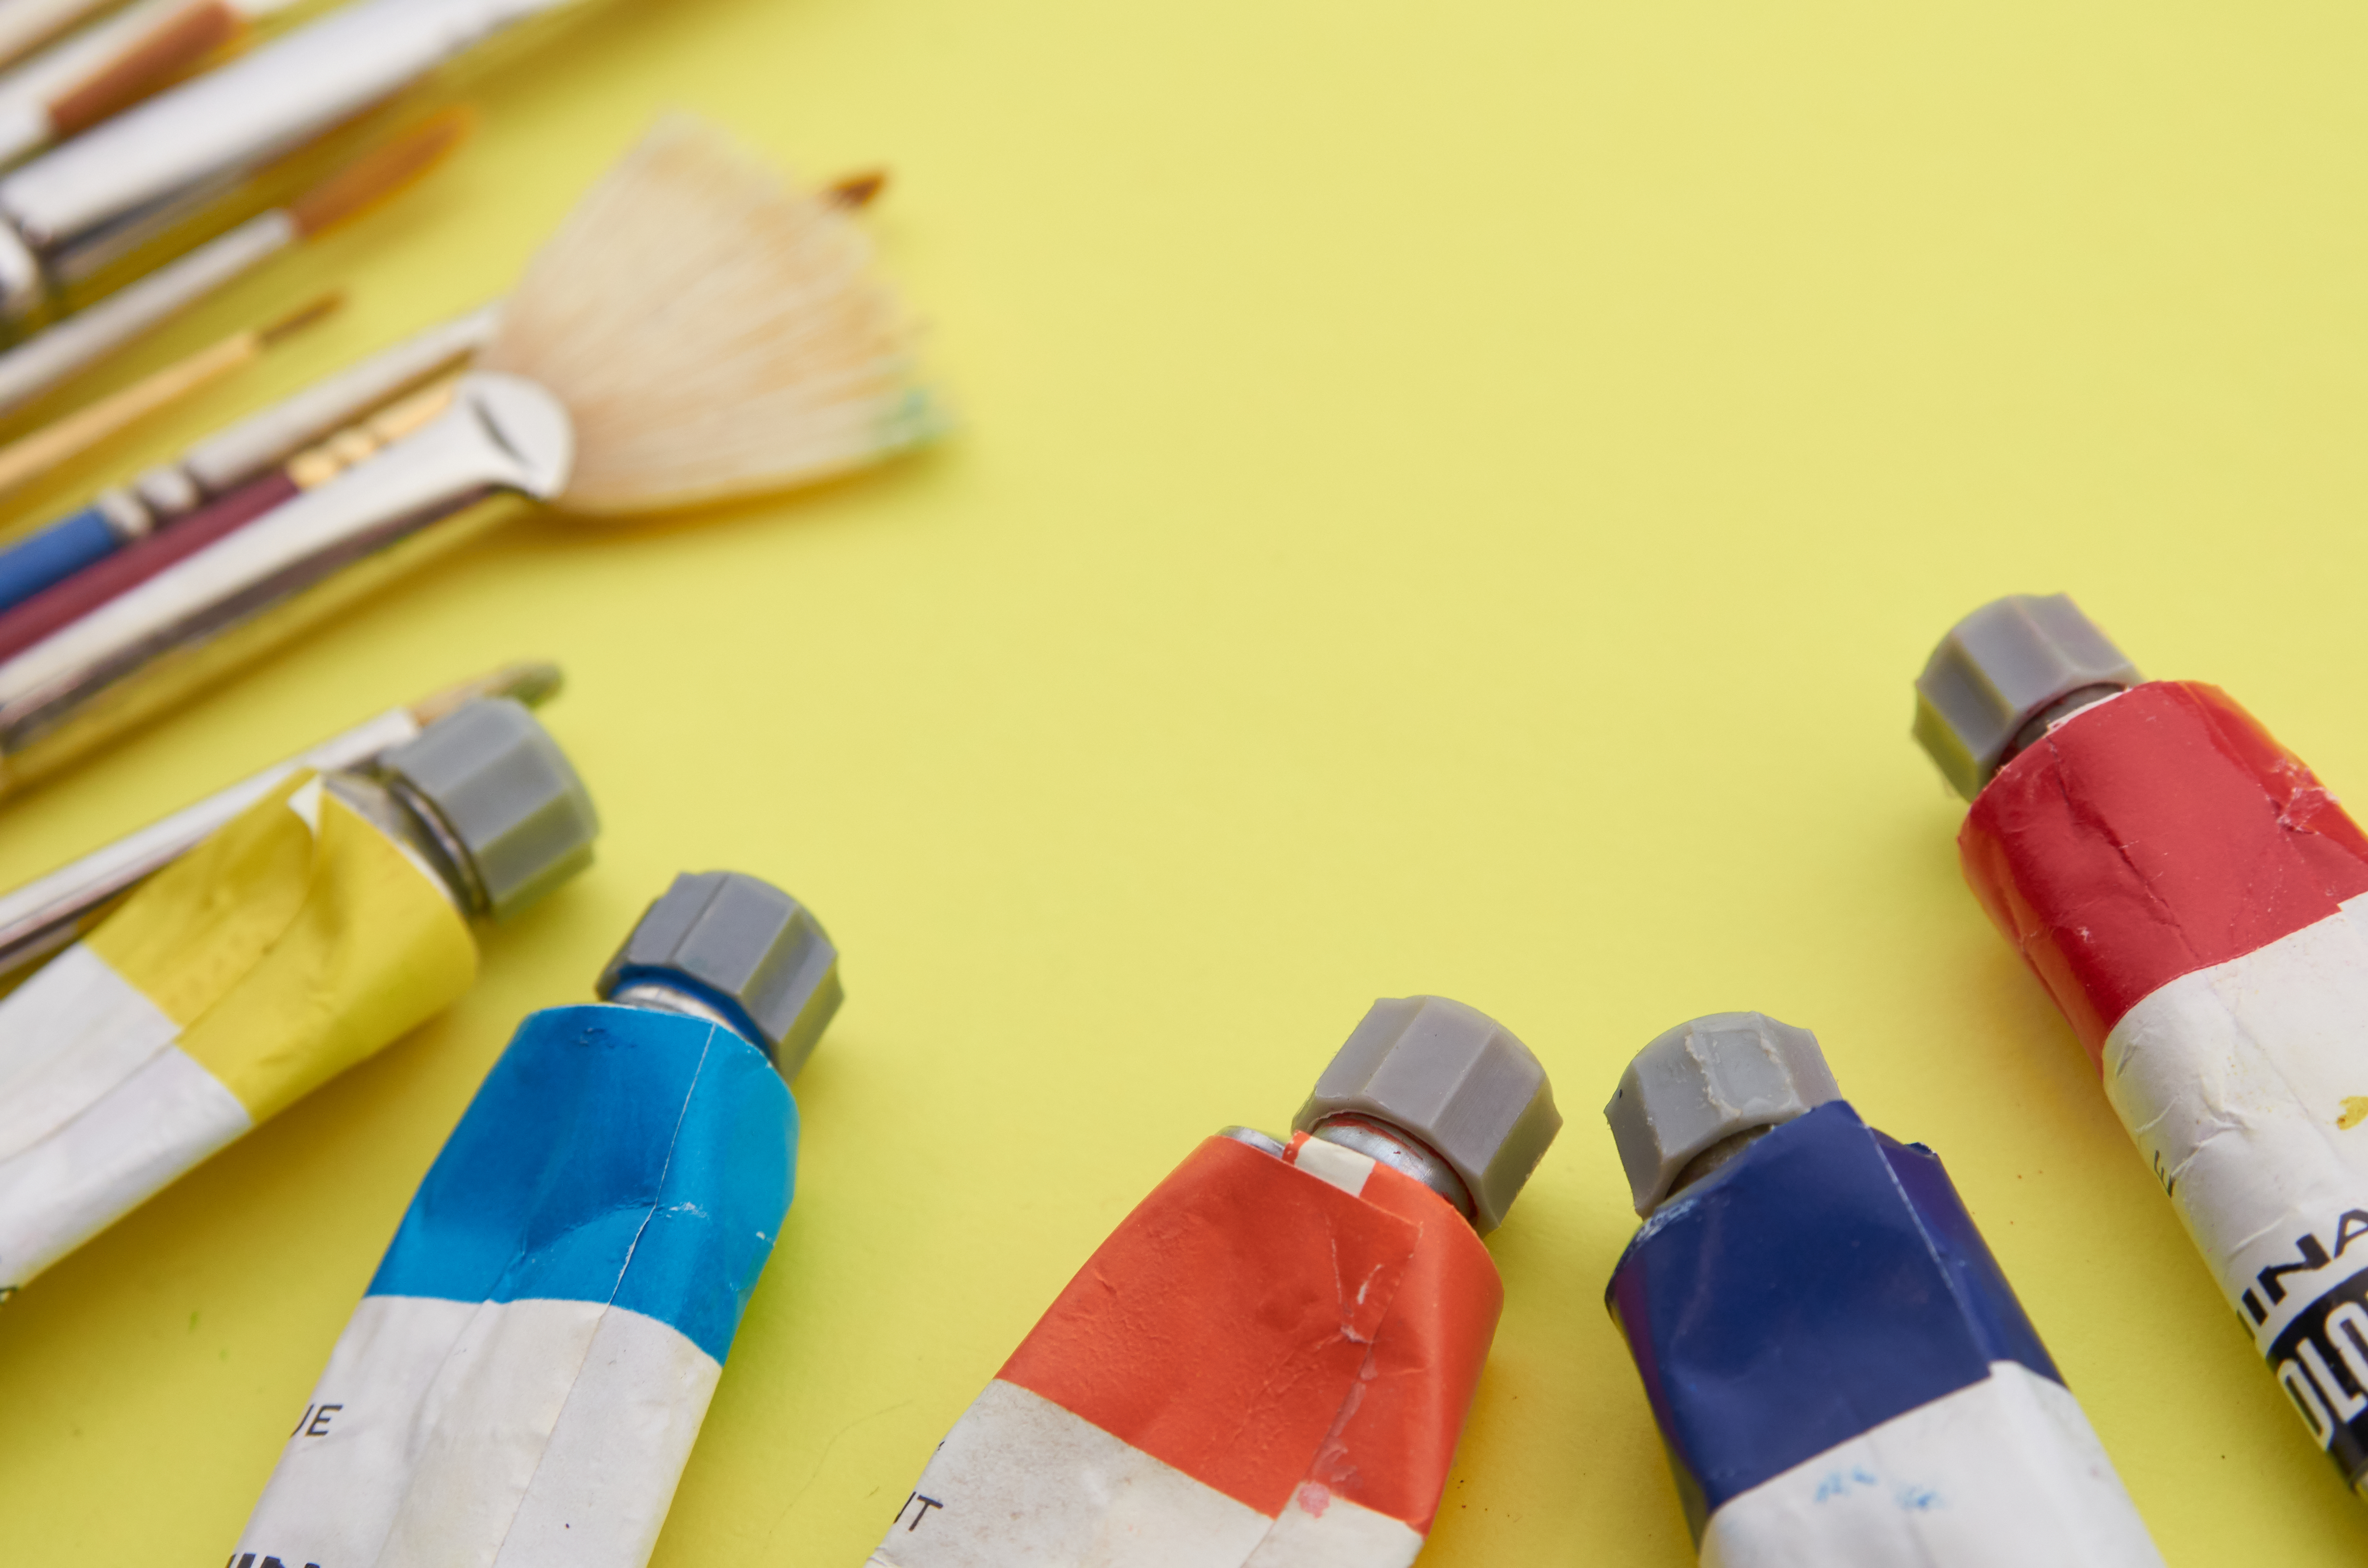
plastic, office supplies